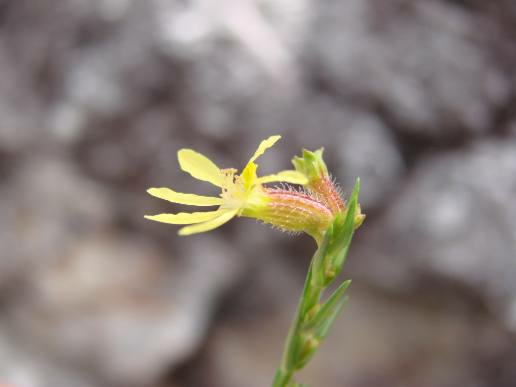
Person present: No